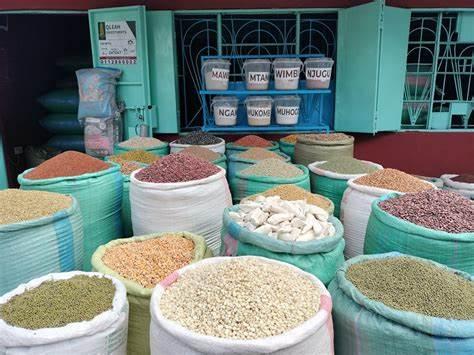
Eneo la nje la banda lenye magunia na vyombo vya wazi vyenye nafaka na kunde mbalimbali kama mahindi, mtama, njugu, muhogo na kadhalika, ambavyo vimeandikwa majina yao kwa maandishi makubwa juu ya vyombo vya plastiki. Rangi na umbile tofauti za nafaka zinaonyesha utofauti wa lishe na asili ya mazao hayo.